Arena Football League Kicker of the Year

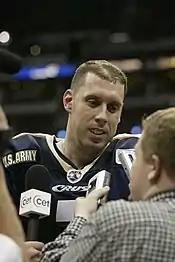
Clay Rush was a two-time AFL Kicker of the Year

The Arena Football League Kicker of the Year (AFL Kicker of the Year) was an annual award given to the Arena Football League's best placekicker each season. Six players won the award twice.